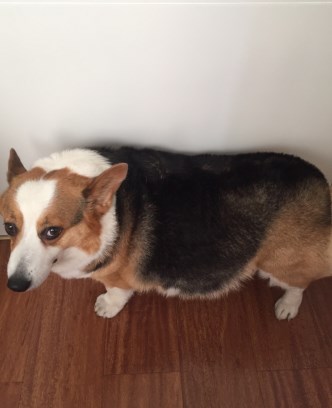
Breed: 2909-n000116-Cardigan